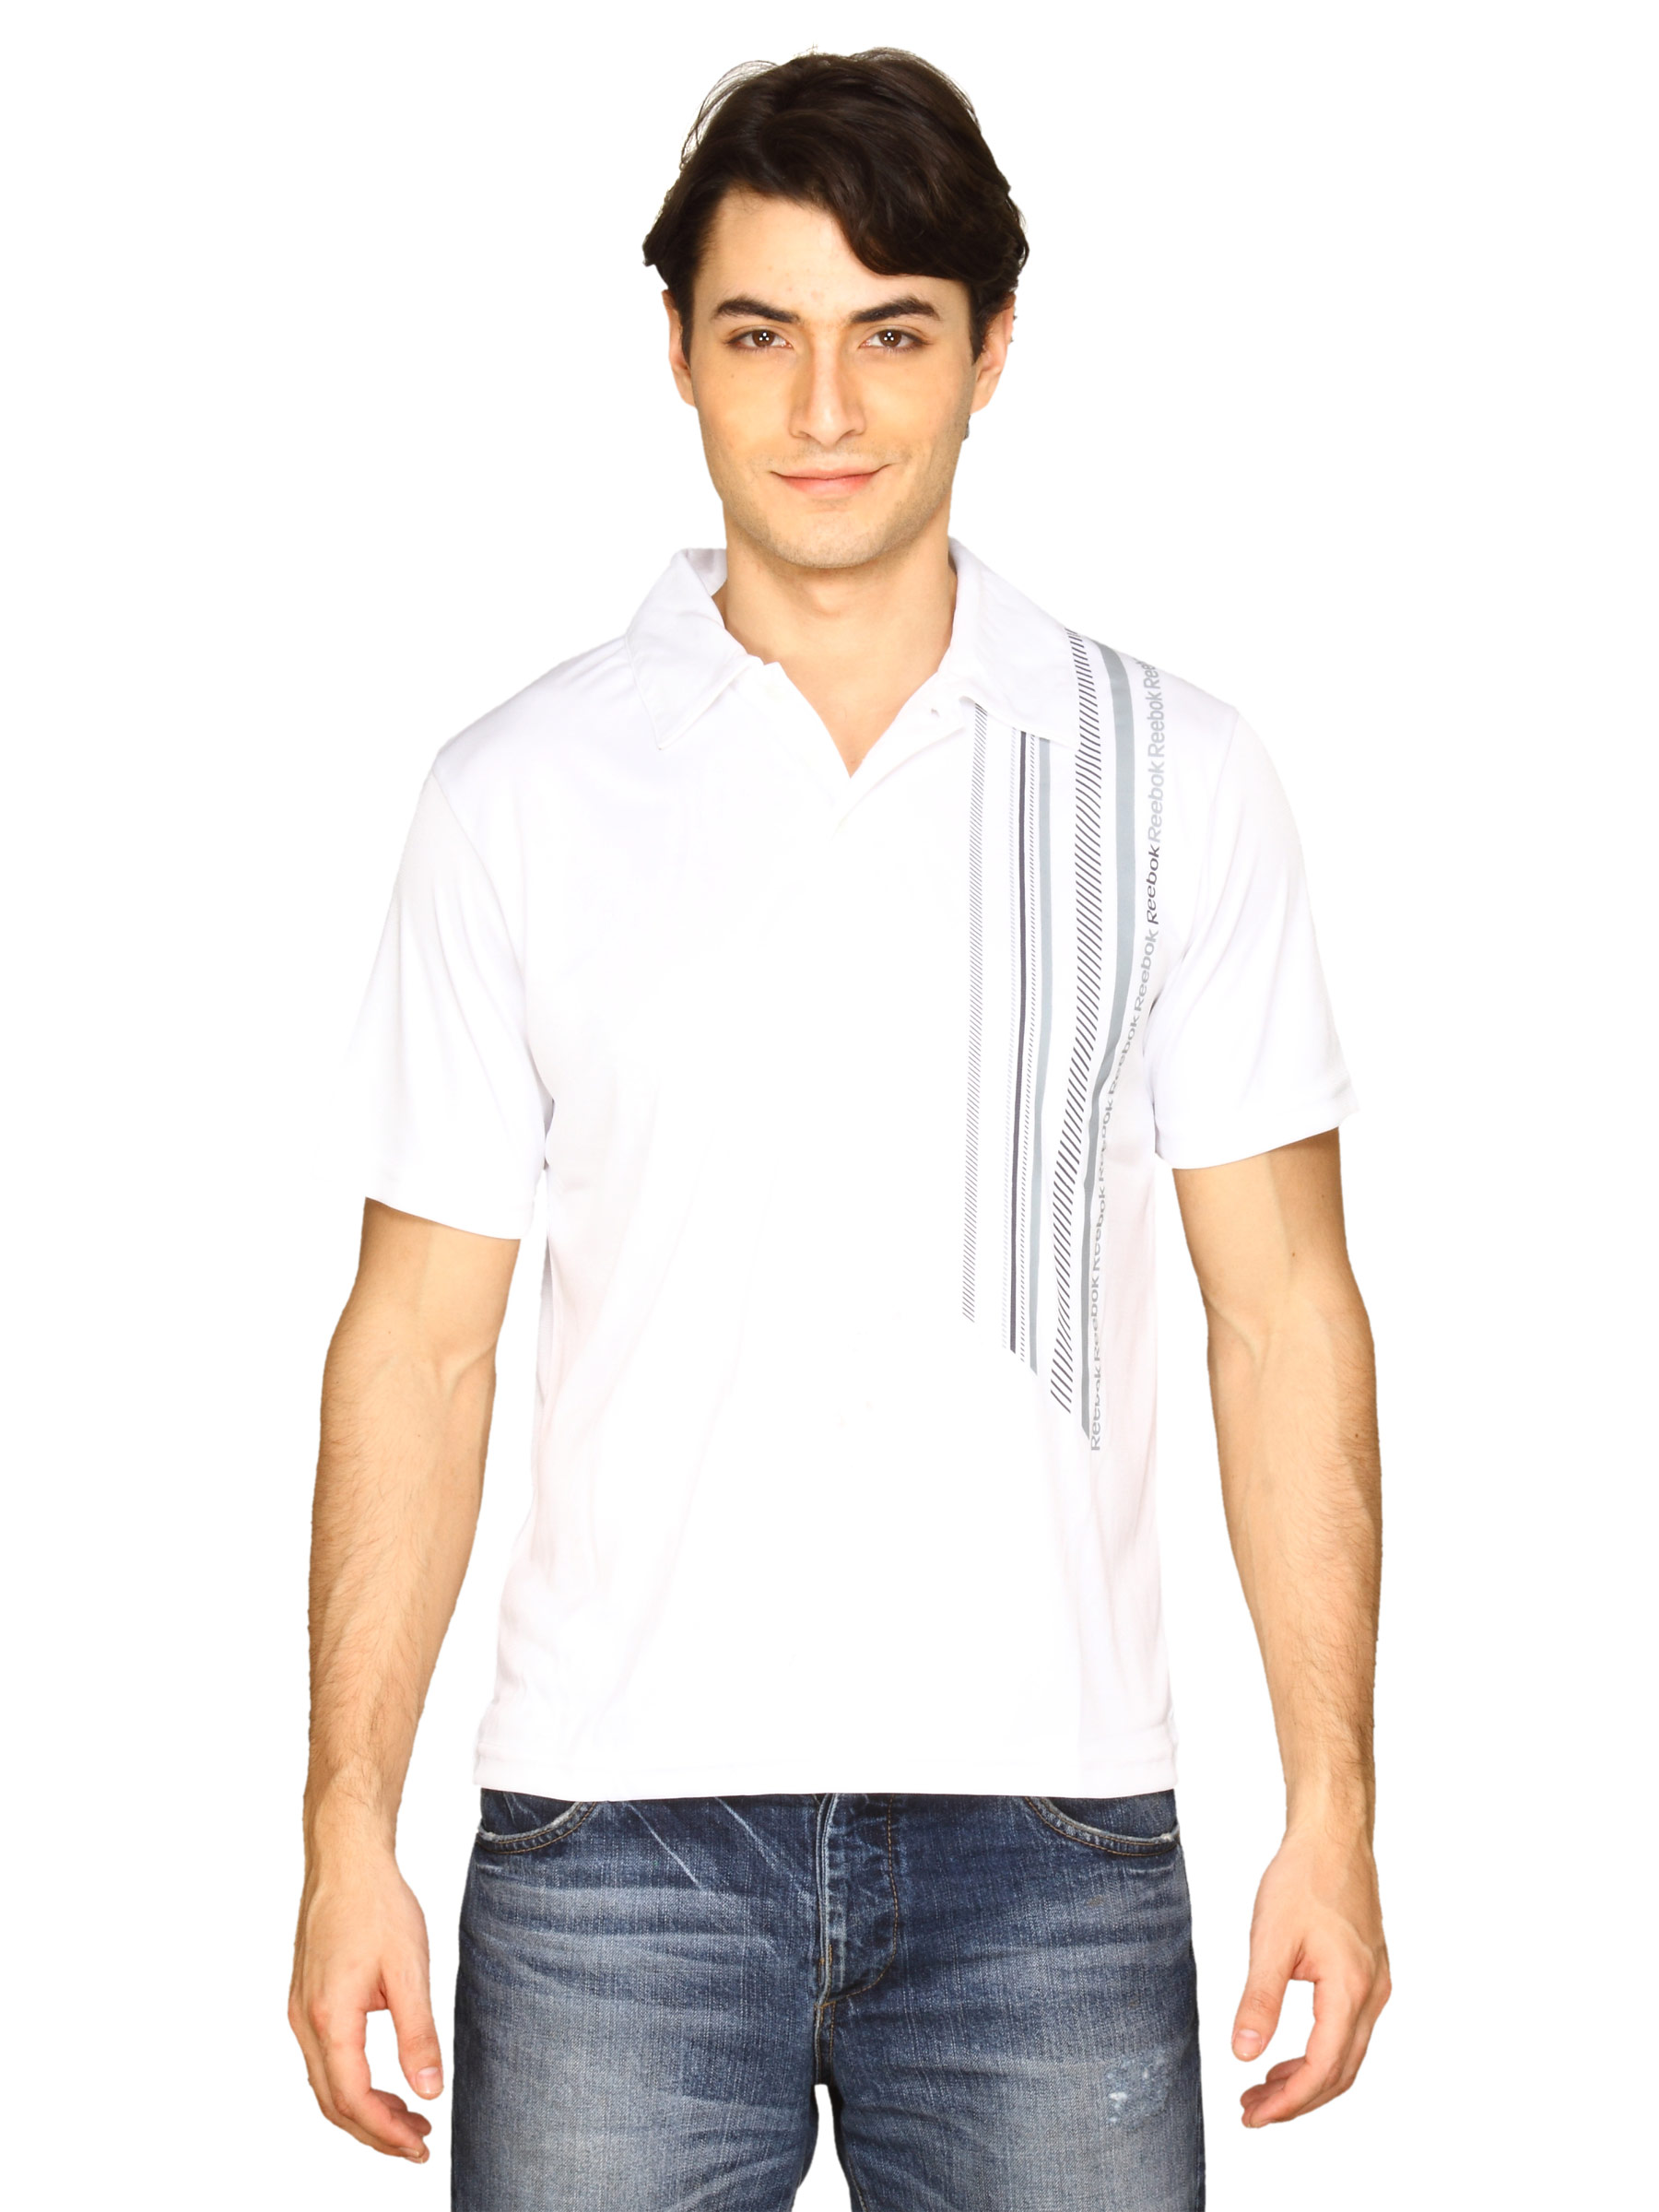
Reebok Men Club Stripe White Polo T-shirt
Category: Apparel / Topwear / Tshirts
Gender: Men
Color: White
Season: Fall 2009
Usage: Casual